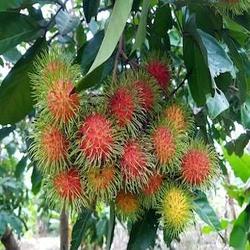
Label: Rambutan